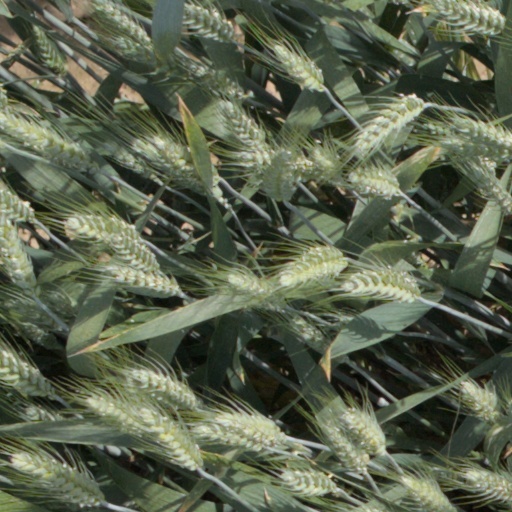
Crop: wheat